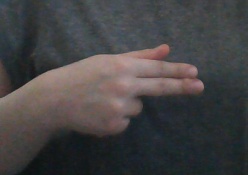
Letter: ghain